Berkeley Square (TV series)

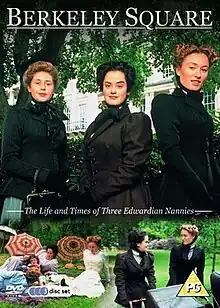

Berkeley Square is a 1998 British dramatic television series that was originally broadcast by BBC One. Set in 1902, it focuses on three young women who are employed as nannies by wealthy families living on exclusive Berkeley Square in the West End of London.